Avernum: Escape from the Pit

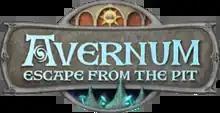
Logo for Avernum: Escape from the Pit

Avernum: Escape from the Pit is a role-playing video game developed by Spiderweb Software. It is the first game in the remade "Avernum" First Trilogy and the second ground-up rewrite of "Exile: Escape from the Pit", released in 1995 (the first rewrite was "Avernum", released in 2000). The game was re-released as a graphics and game engine update, and it addressed "Avernum" incompatibilities with newer versions of Mac OS X 10.7 Lion and newer.